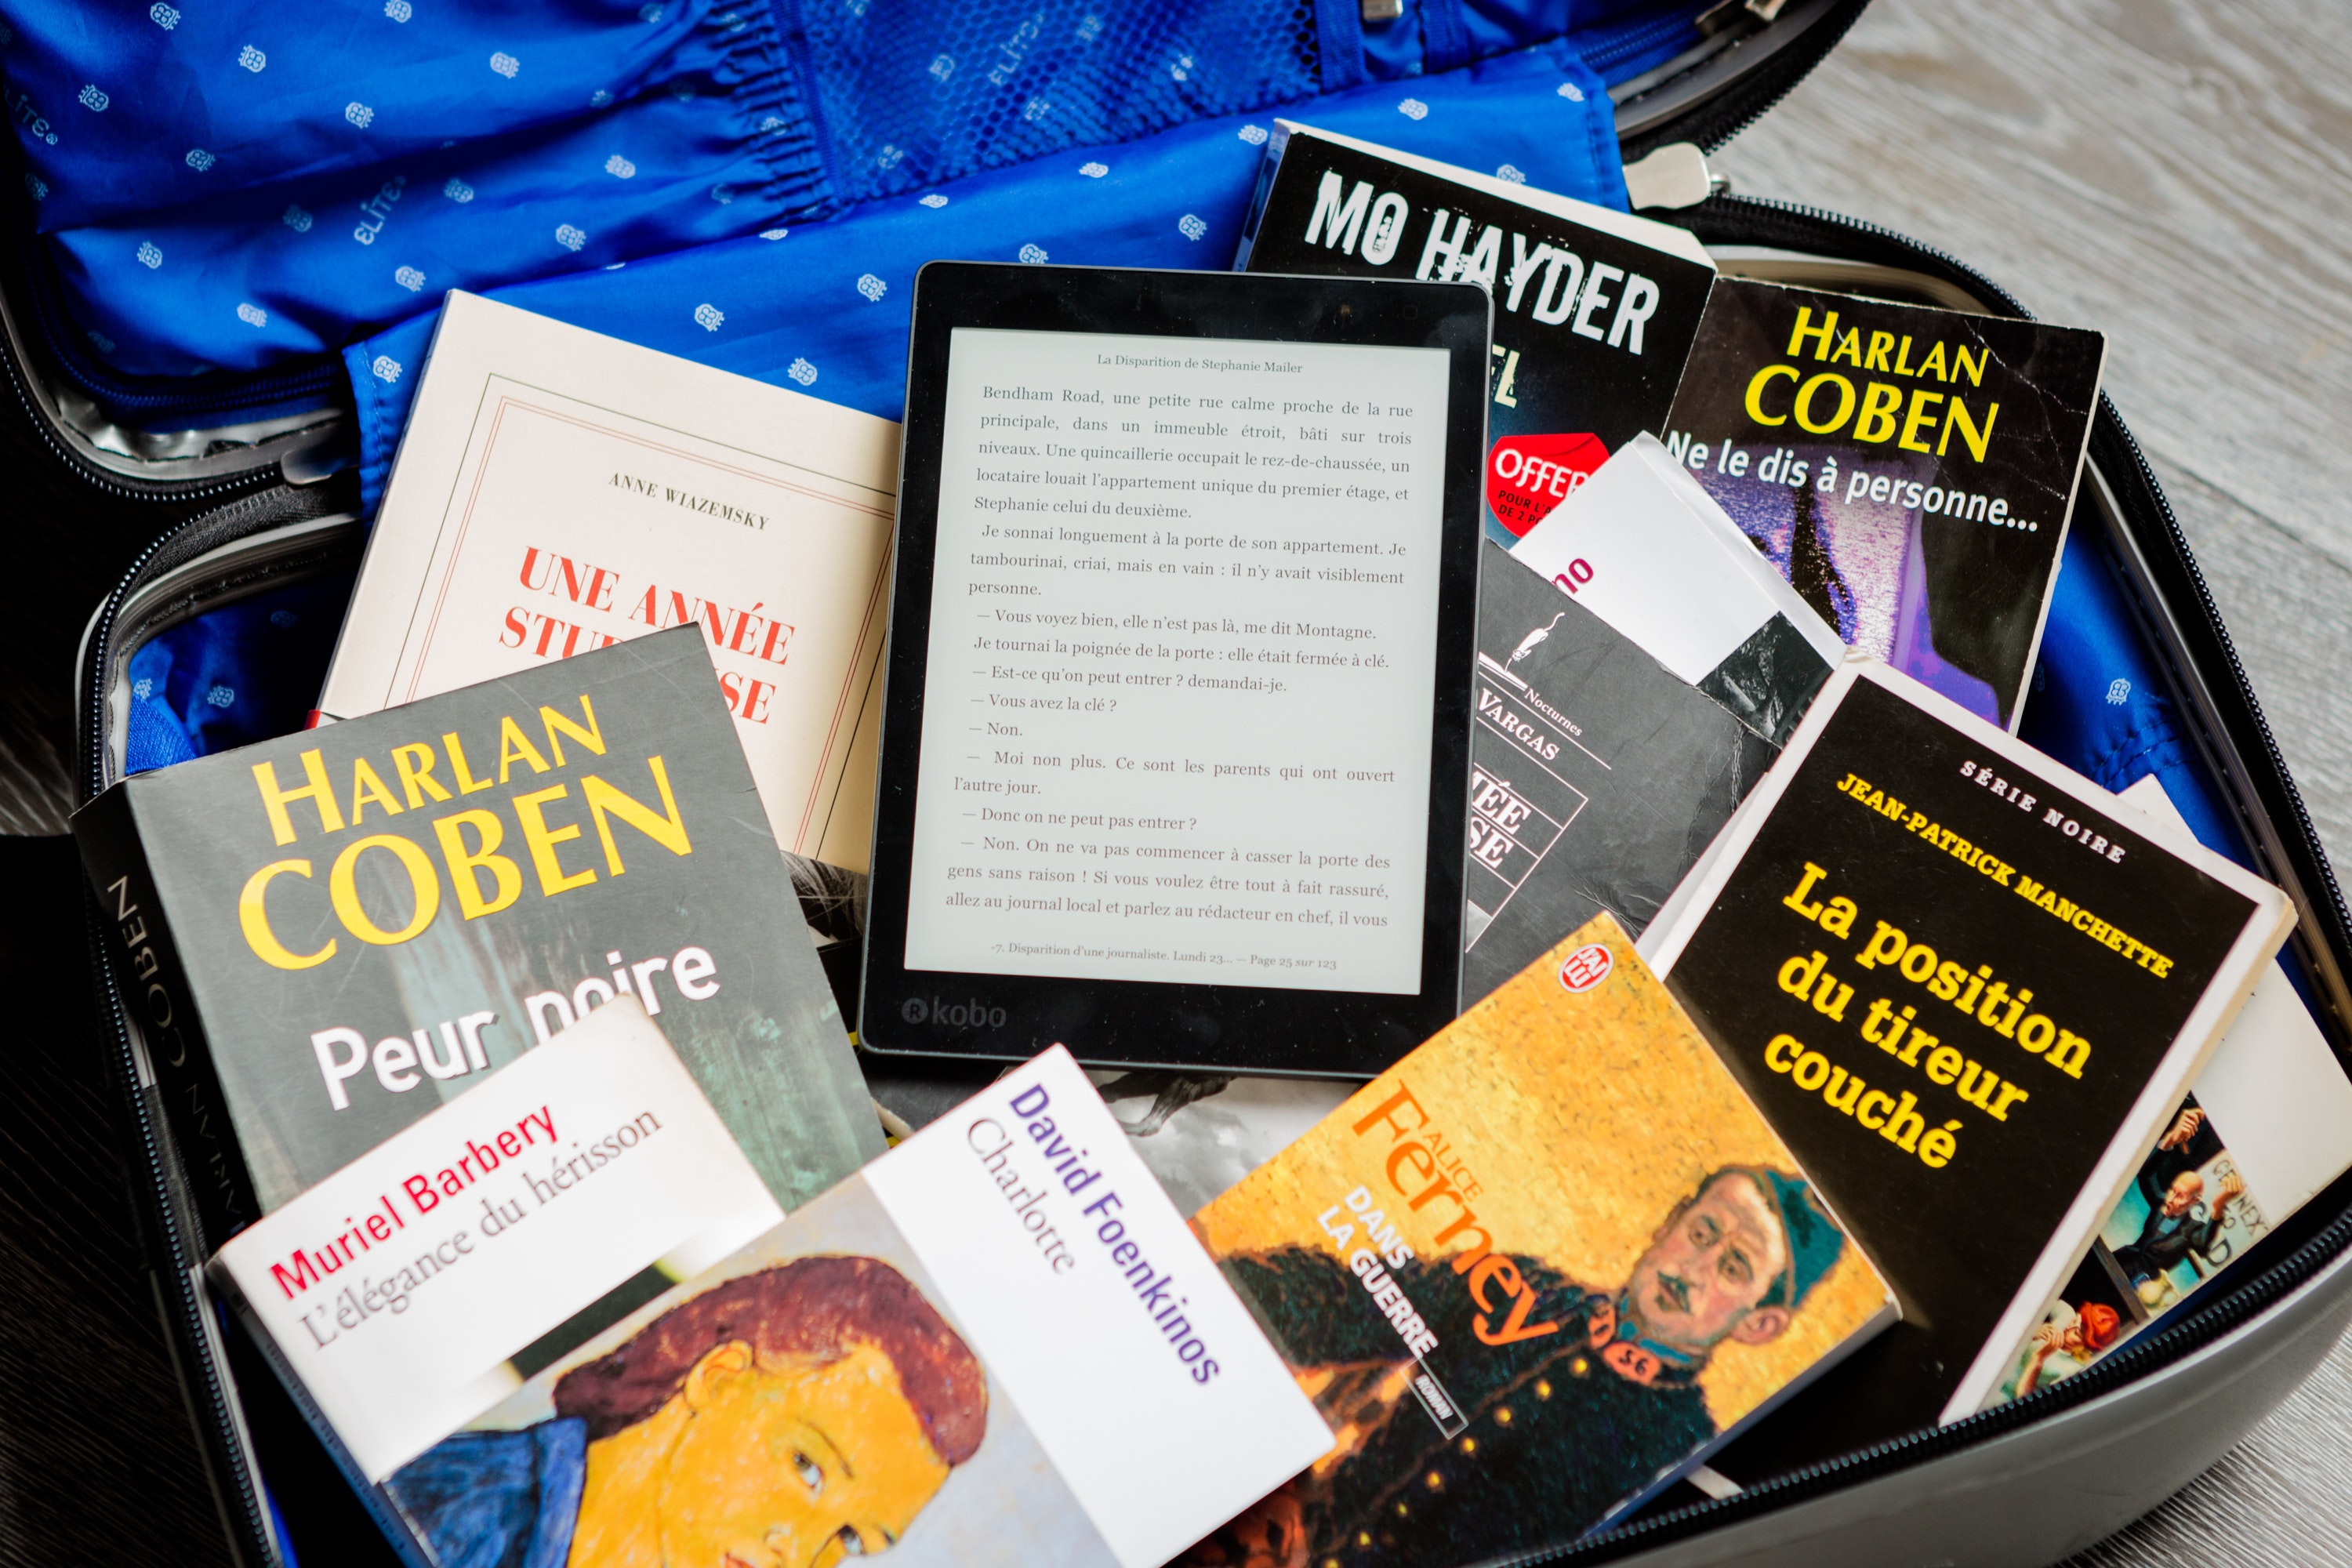
Material property, font, technology, electronic device